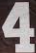
Number: 4